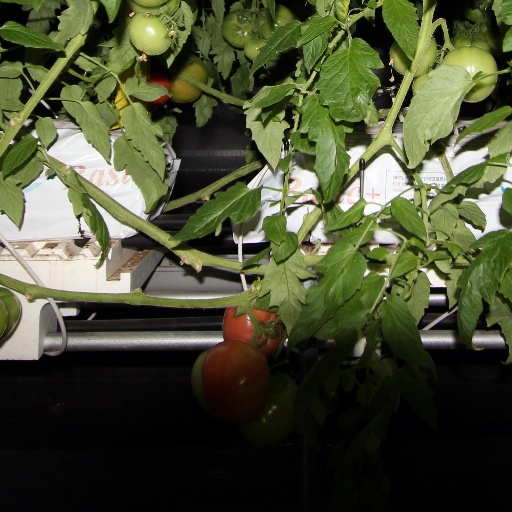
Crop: tomato